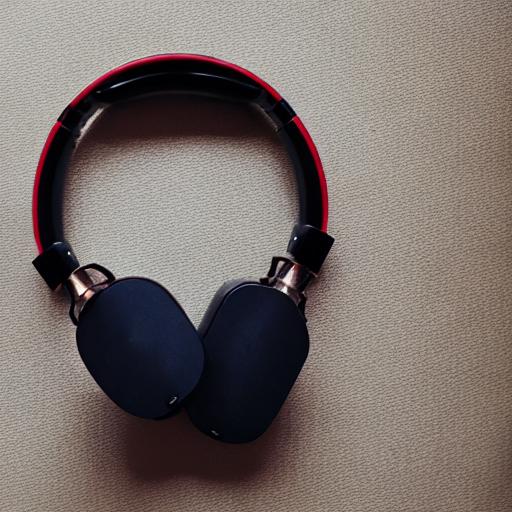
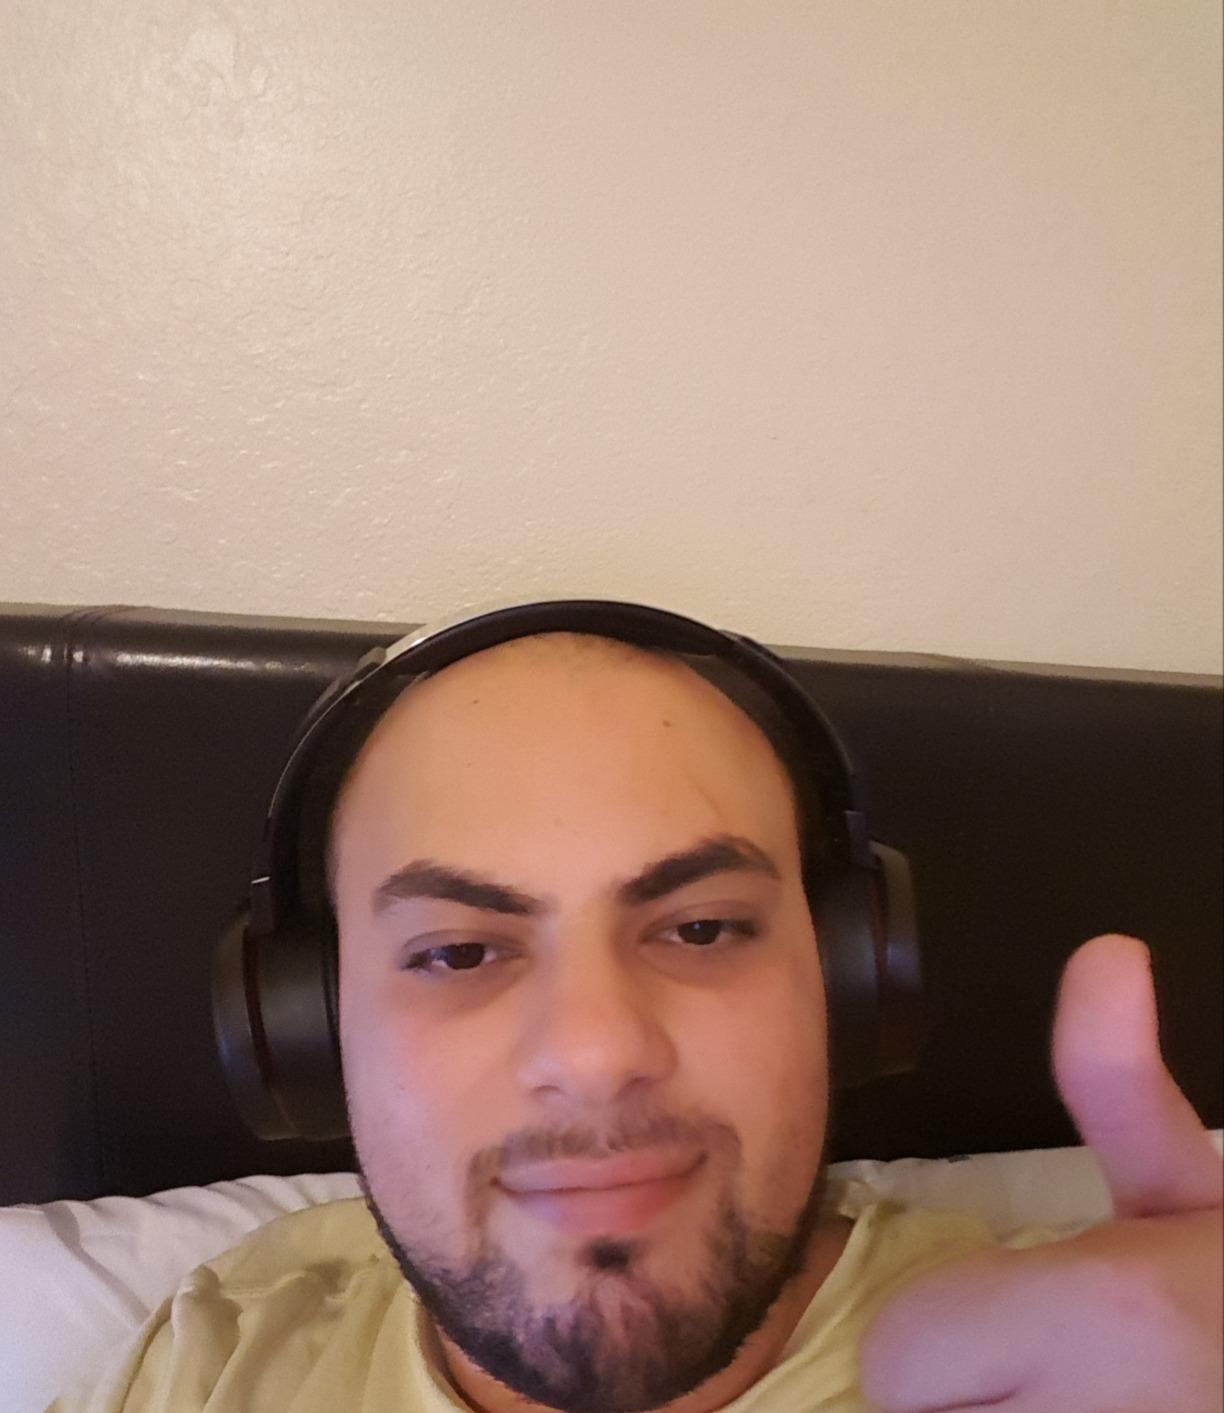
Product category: headphones
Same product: no